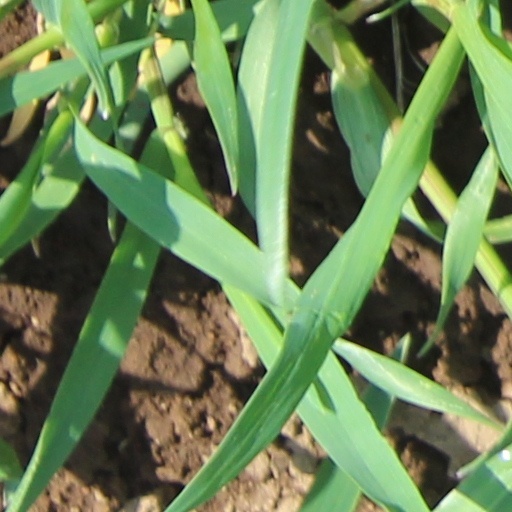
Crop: wheat